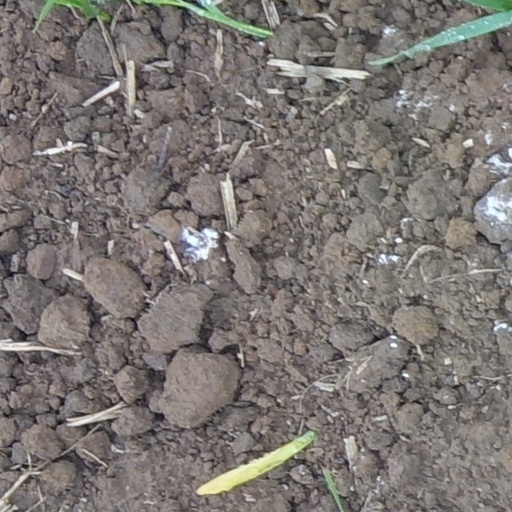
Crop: wheat